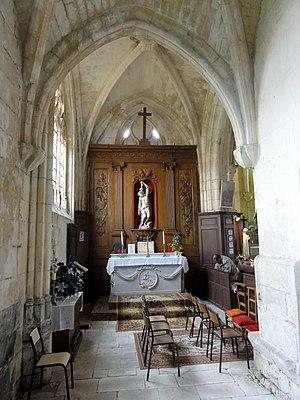
Intérieur de l'église - voir titre.
L'église Saint-Martin est une église catholique paroissiale située à Feigneux, dans le département de l'Oise, en France. Sa partie la plus ancienne, la façade occidentale de la nef, remonte au premier quart du XIIᵉ siècle. Le reste de la nef n'est pas visible depuis l'extérieur. Les trois voûtes de la nef datent de 1641, et l'espace intérieur affiche le style de la Renaissance. Le sanctuaire primitif a été complètement démoli à la fin du XIIᵉ siècle et remplacé par le chœur gothique actuel, qui se compose d'une travée droite et d'une abside à pans coupés. Avant la fin même de la guerre de Cent Ans, l'église fut agrandie par l'adjonction d'un croisillon et d'un bas-côté du côté nord. La première travée de ce bas-côté est la base du clocher, qui a dû être entamé à la même époque. Environ un siècle plus tard, un croisillon et un bas-côté furent ajoutés au sud. Seul le croisillon fut voûté dans un premier temps. L'inscription sur un vitrail aujourd'hui disparu renseignait la date de 1537. En 1646, deux ans avant la Fronde, le clocher fut exhaussé par la construction d'une chambre de guet avec cheminée.